Joseph Woelfl

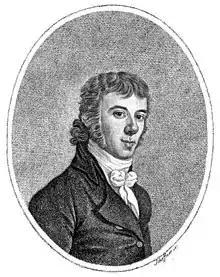
Joseph Woelfl

Joseph Johann Baptist Woelfl (surname sometimes written in the German form Wölfl; 24 December 1773 – 21 May 1812) was an Austrian pianist and composer of the late Classical period.